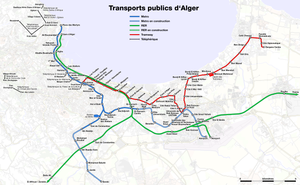
Plan du métro, RER et tramway d'Alger
Le tramway d'Alger, est un réseau de tramway qui dessert l'agglomération d'Alger, capitale de l'Algérie. En 2015, il comprend une ligne de 23,2 km avec 38 stations reliant Les Fusillés et Dergana.
La wilaya d'Alger est une subdivision administrative algérienne située dans l'Algérois. Son chef-lieu est Alger.
Le métro d'Alger, est un réseau ferroviaire de transport urbain de type métro desservant la ville d'Alger depuis 2011.
Les téléphériques d'Alger sont gérés depuis 2015 par l'Entreprise de Transport Algérien par Câbles.